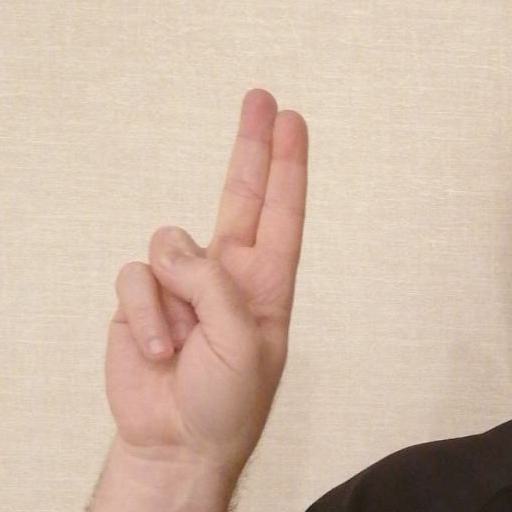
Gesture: two_up